Victor Eftimiu

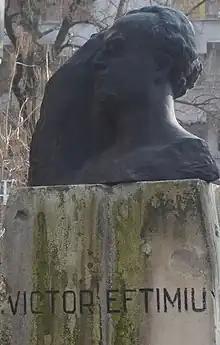
Bust of Eftimiu by Dimitrie Paciurea

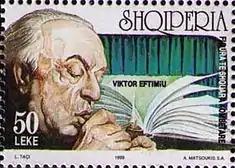
Viktor Eftimiu on a 1999 Albanian stamp

Victor Eftimiu (24 January 1889 – 27 November 1972) was a Romanian poet and playwright. He was a contributor to "Sburătorul", a Romanian literary magazine. His works have been performed in the State Jewish Theater of Romania.